Endochondral ossification

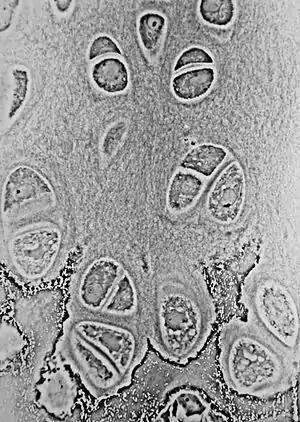
Light micrograph of undecalcified epiphyseal plate showing endochondral ossification: healthy chondrocytes (top) become degenerating ones (bottom), characteristically displaying a calcified extracellular matrix.

In developing bones, ossification commences within the primary ossification center located in the center of the diaphysis (bone shaft), where the following changes occur: